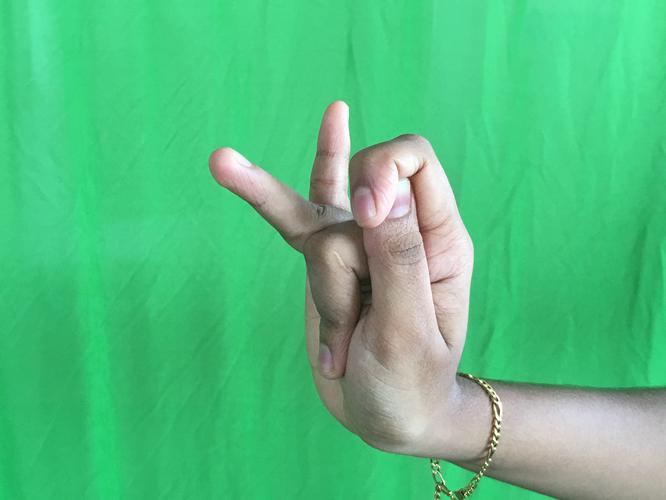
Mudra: Katakamukha_3
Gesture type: single_hand